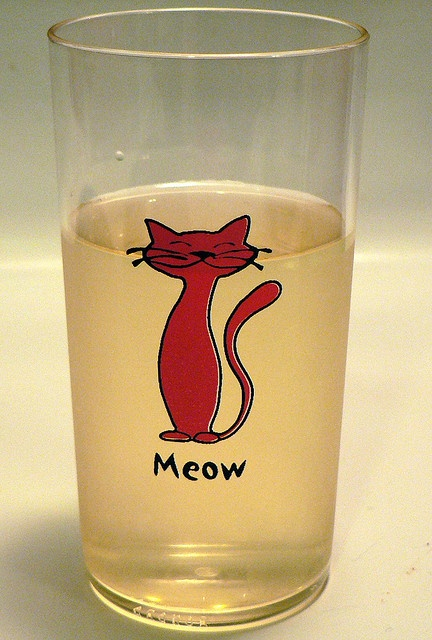
A shot glass is shown with an animated cat painted on it.
Half full glass decorated with picture of cat and "Meow".
A glass shows a red cat with the caption "meow".
A cat logo on the front of a glass
A glass filled with a liquid with a cat printed on it.